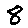
Label: 8